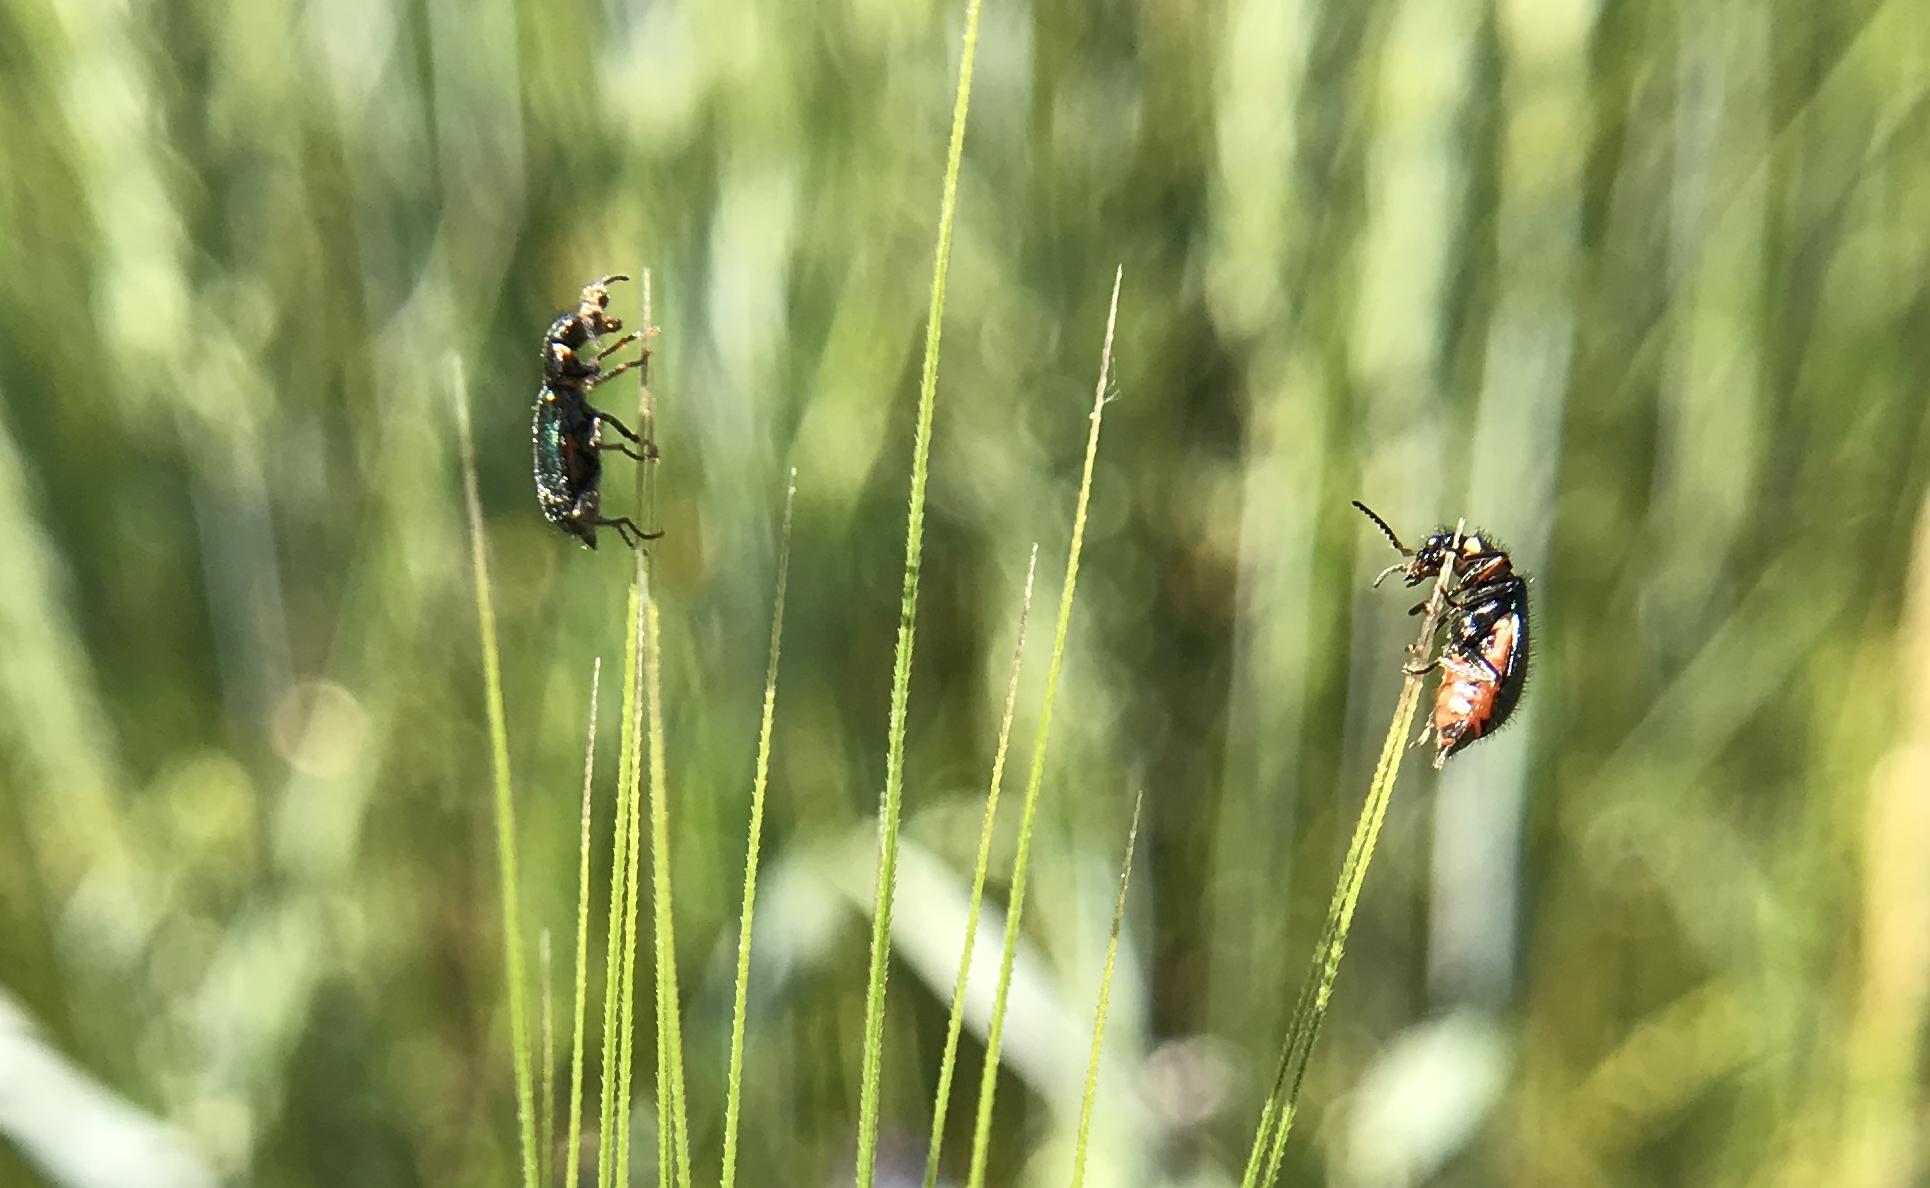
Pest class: predators